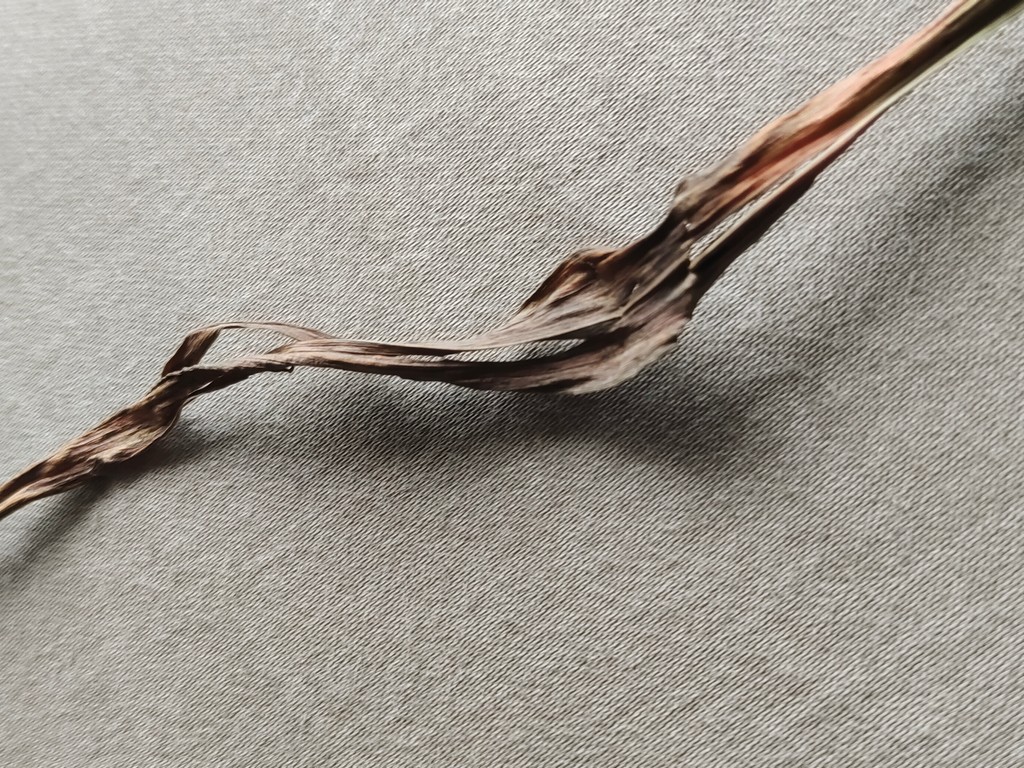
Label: Dried